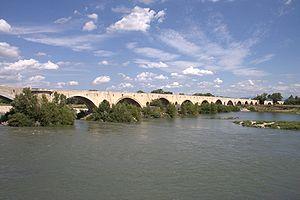
Le pont du Saint-Esprit, construit de 1265 à 1309, est un pont médiéval du Gard à vingt-six arches enjambant le Rhône entre Pont-Saint-Esprit et Lamotte-du-Rhône. Il mesure 919 mètres de long.
Pont-Saint-Esprit est une commune française située dans le département du Gard, en région Occitanie.
Cette liste de ponts de France présente une liste de ponts remarquables de France, tant par leurs caractéristiques dimensionnelles, que par leur intérêt architectural ou historique.
Lamotte-du-Rhône est une commune française située dans le département de Vaucluse, en région Provence-Alpes-Côte d'Azur.
En France, on désigne par vallée du Rhône la région située de part et d'autre du Rhône, en aval de Lyon, dans le sud-est de la France. C'est une région agricole française selon le classement de l'Insee. Elle se subdivise en plaine irriguée de la Crau, plaine maraîchère du Comtat Venaissin, coteaux viticoles produisant des vins AOC de renommée mondiale sur les rives droite et gauche du fleuve, polyculture de la Drôme provençale, grandes cultures de la plaine valentinoise, vergers de l’Isère, prairies des vallées de la Galaure et de l’Herbasse.